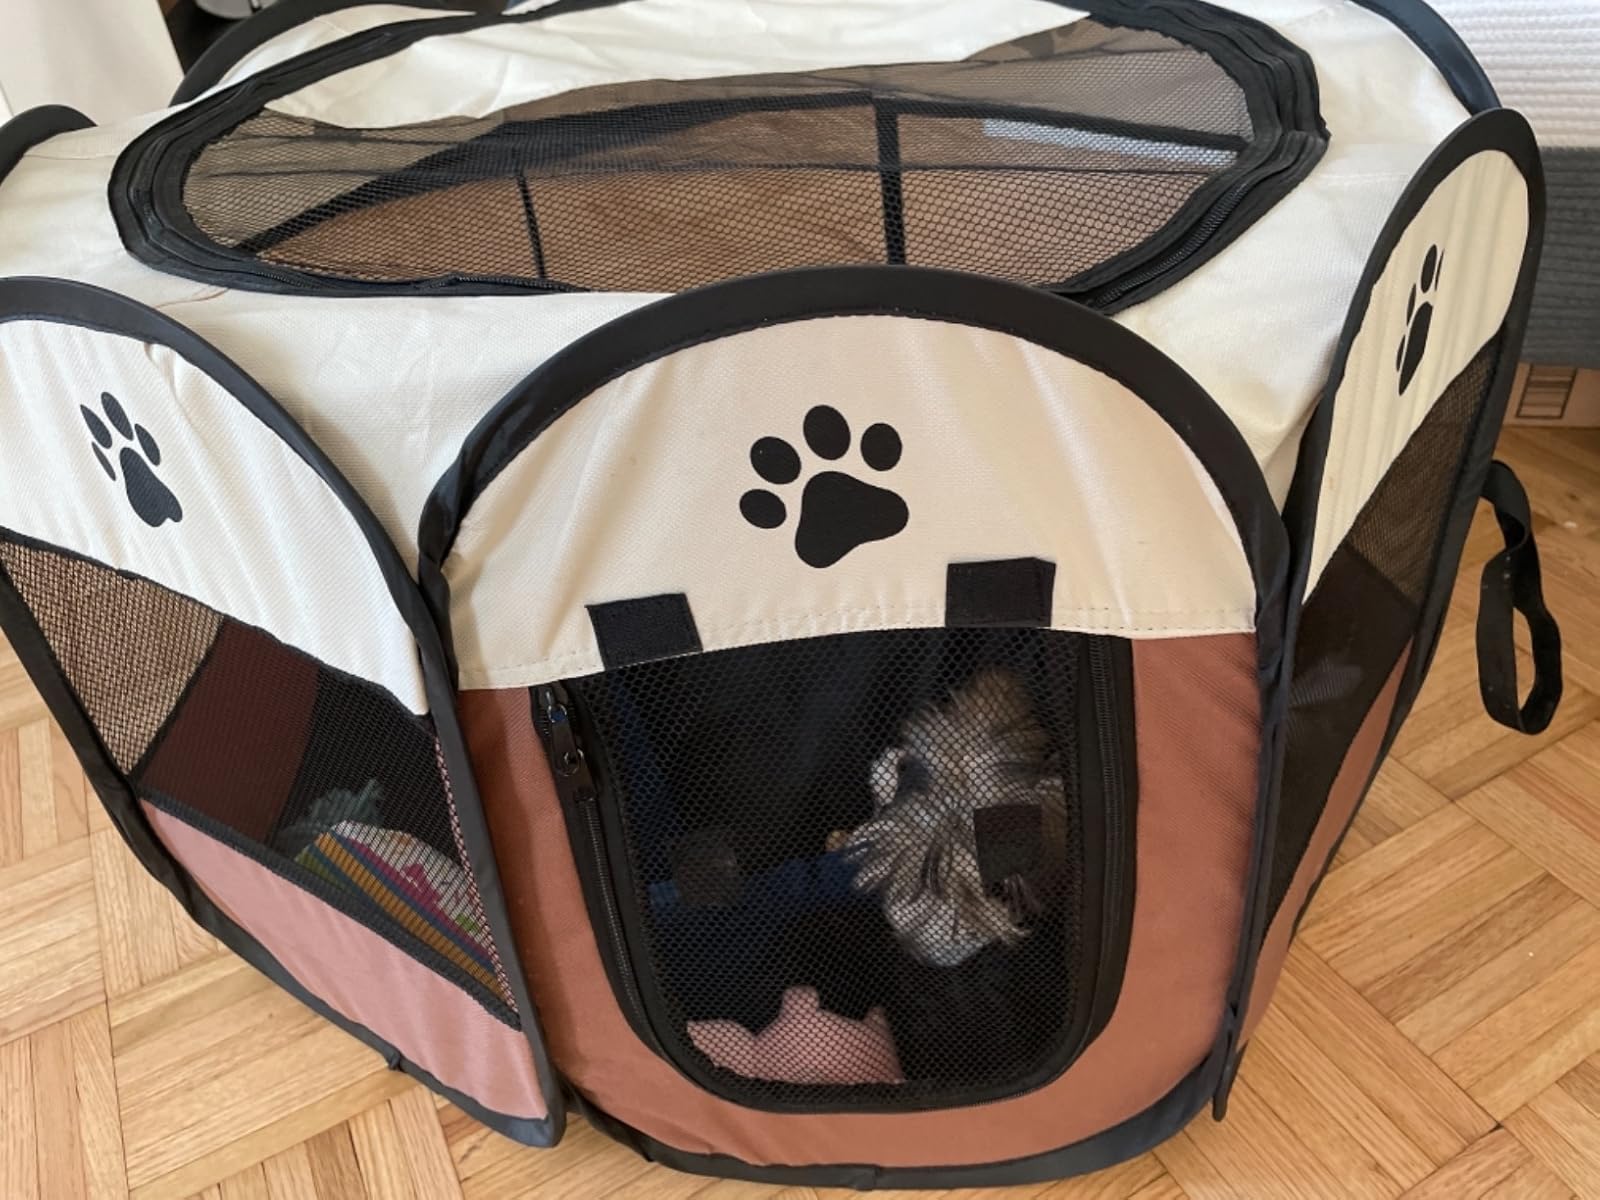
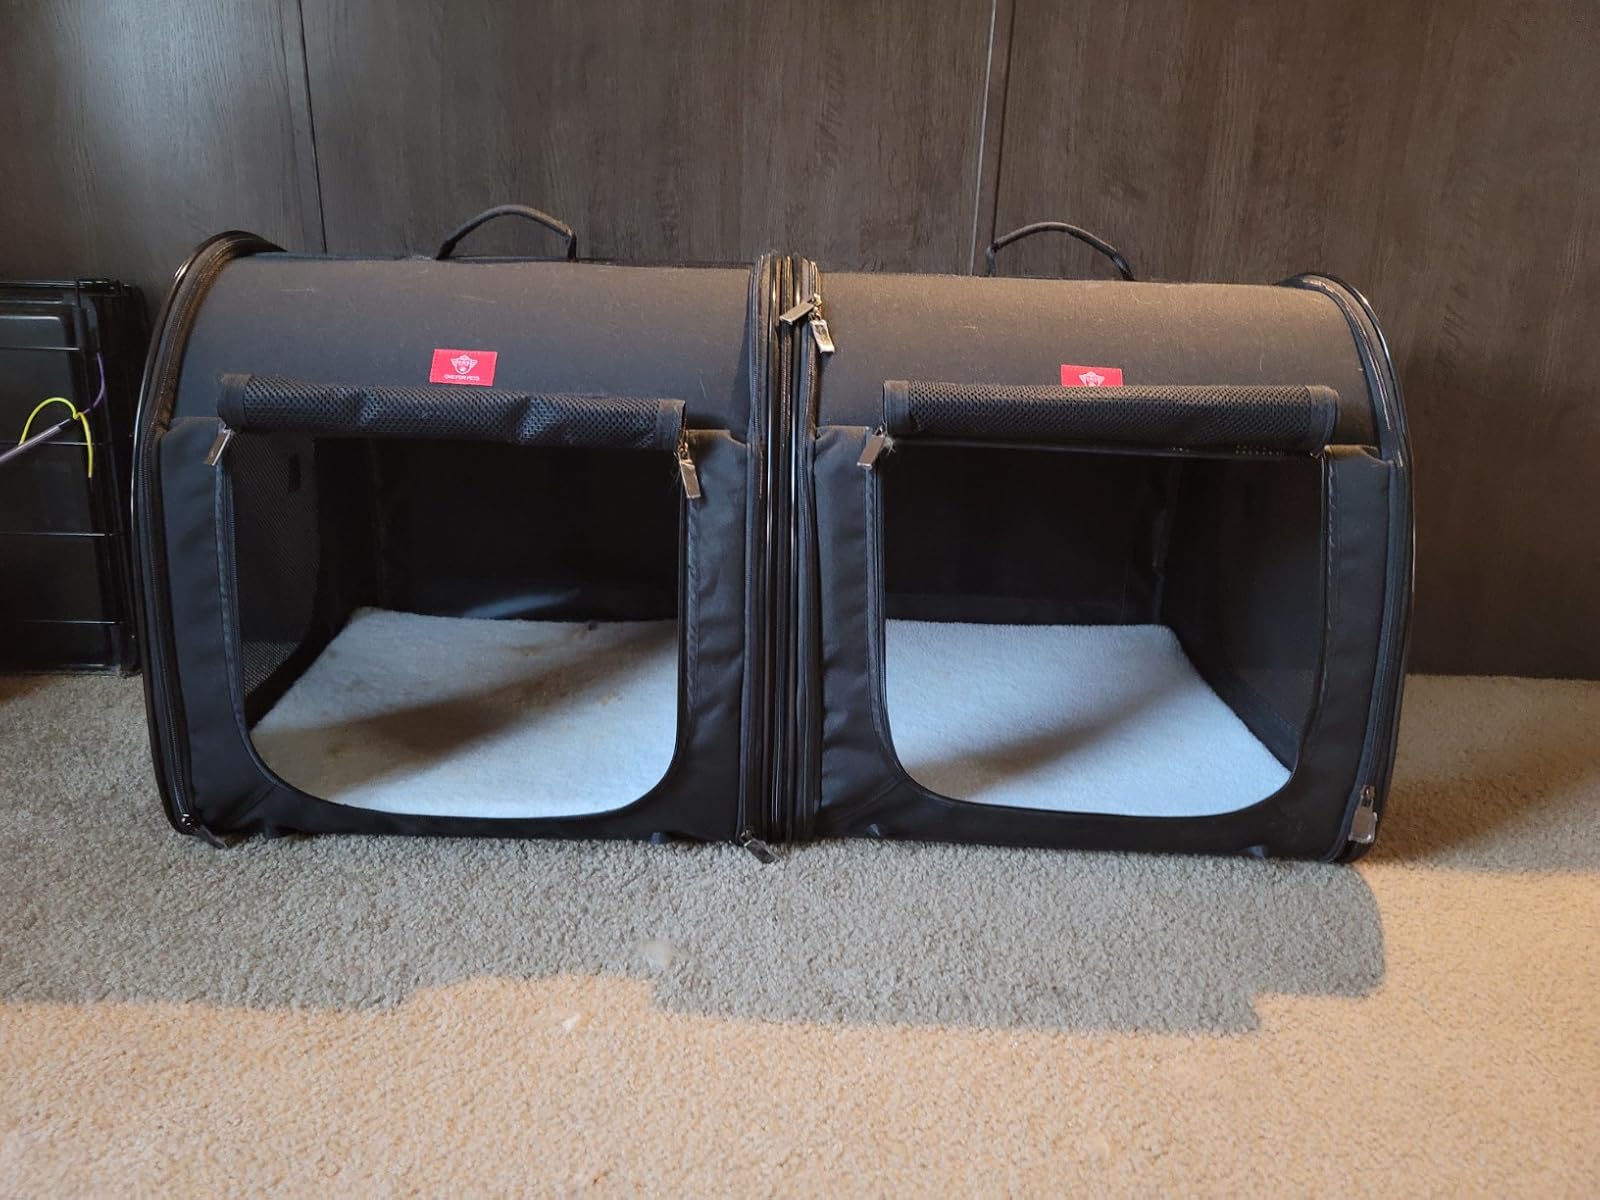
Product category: items_kennel
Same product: no